International Wolf Center

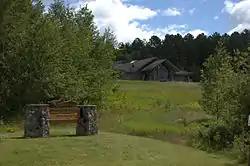
IWC Entrance

The International Wolf Center (IWC) is a research and educational organization based near Ely, Minnesota, United States focused on wolves and their ecology. The Wolf Center operates an interpretive center in Ely open to the public, where visitors can view captive "ambassador wolves" in natural surroundings through large windows, and can learn about wolves through a variety of exhibits and programs. This organization lies within Superior National Forest. It also sponsors research symposia and offsite educational programs, publishes "International Wolf" magazine, and provides information about wolves via its website.